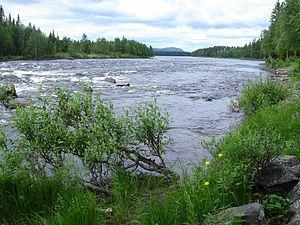
La Laisälven est une rivière des comtés de Norrbotten et Västerbotten, dans la province historique de Laponie, au nord de la Suède.